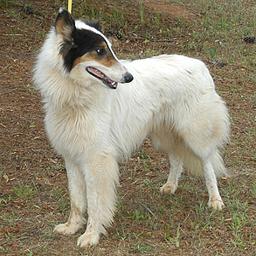
Animal: dogs